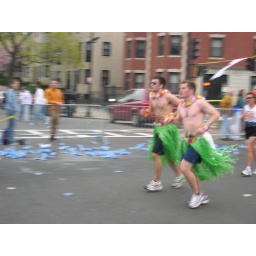
boys in grass skirts